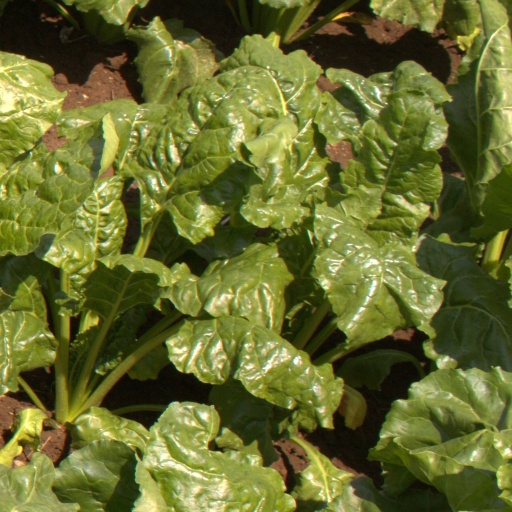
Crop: sugar beet